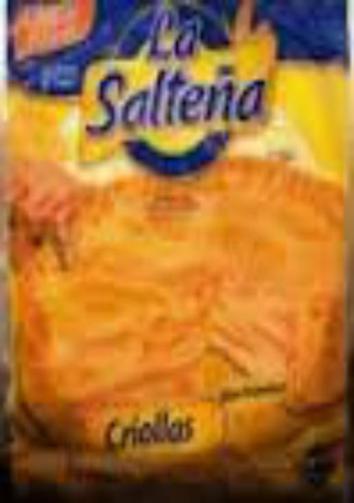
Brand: la saltena
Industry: Food